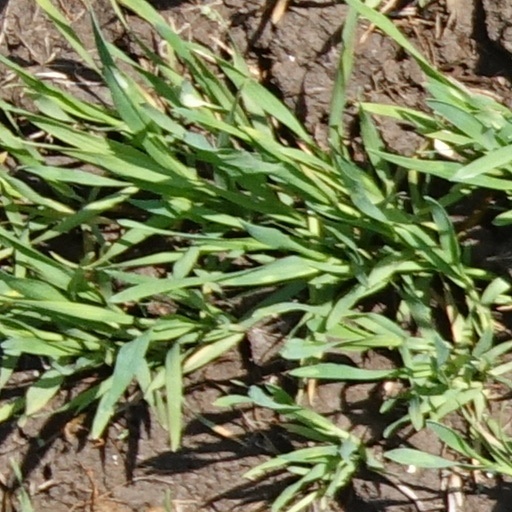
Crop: wheat